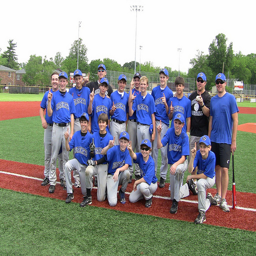
A team of boys in blue and gray uniforms stand on a baseball field.
A youth baseball team and their coach poses for a photo on the field
A group of males is taking a group picture on a field.
A boy's baseball team photograph, taken on the diamond.
A group of team players for a baseball team.